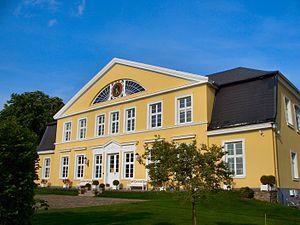
Poppendorf est une municipalité allemande du land de Mecklembourg-Poméranie-Occidentale et l'arrondissement de Rostock. En 2013, elle comptait 681 hab.